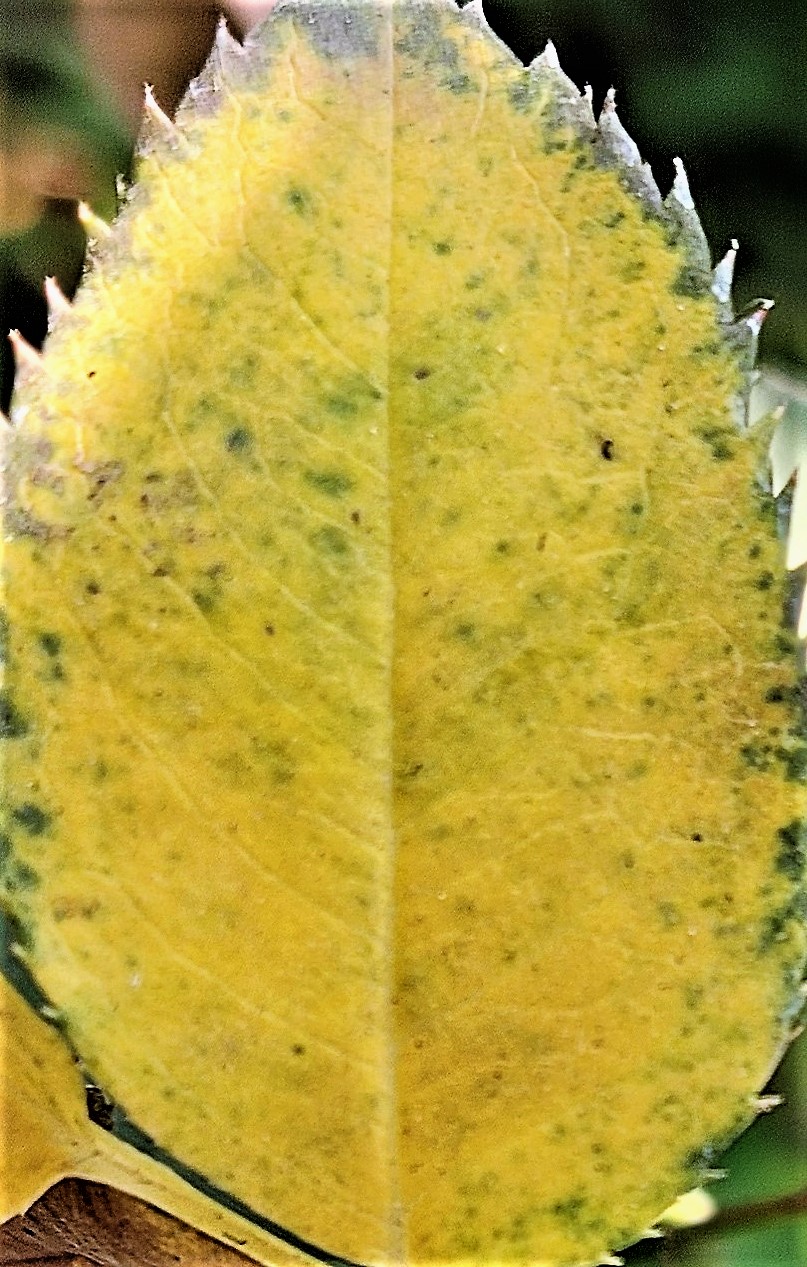
Label: Downy Mildew